Estonian Foreign Intelligence Service

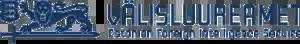
Estonian Foreign Intelligence Service old logo

The Estonian Foreign Intelligence Service was first formed in 1992 under the name Information Agency of the Government Office of the Republic of Estonia ("Eesti Vabariigi Riigikantselei Teabeteenistus"). In 2001 the service was reformed under the Security Authorities Act as the Estonian Information Board ("Teabeamet"). On July 1, 2017, it was renamed again as the Estonian Foreign Intelligence Service.